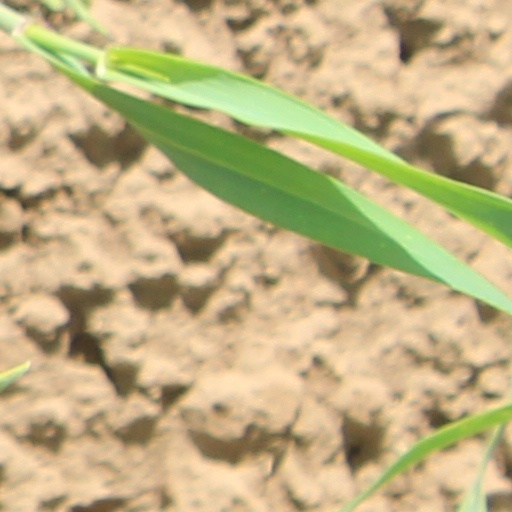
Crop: wheat